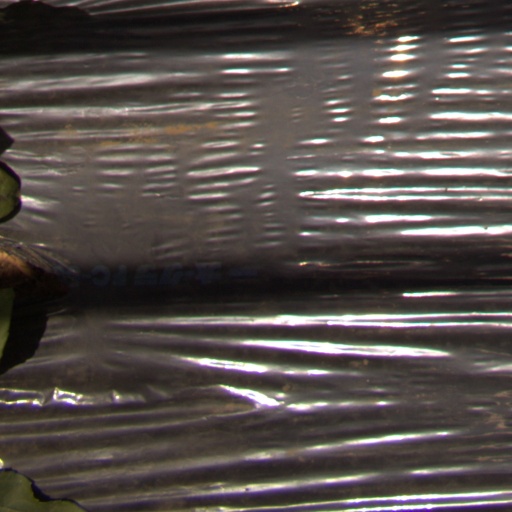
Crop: Jerusalem artichoke